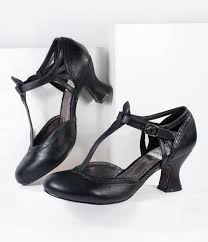
Waste category: shoes